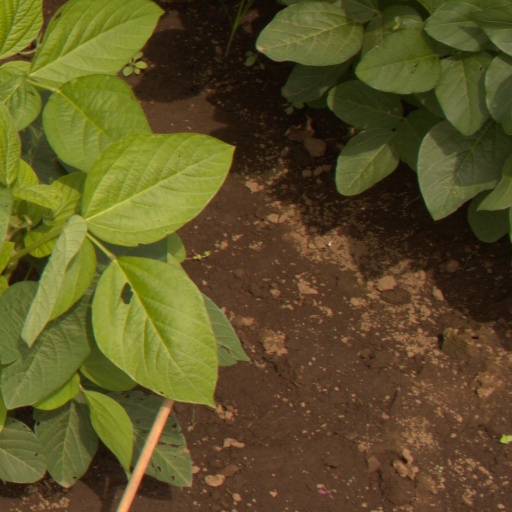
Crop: soybean